Dave Chappelle

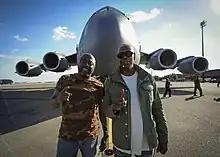
Chappelle (right) and Donnell Rawlings (left) stand in front of a C-17 Globemaster III at Joint Base Charleston, S.C. (2017)

In August 2013, Chappelle returned to full-time touring stand-up, as a headliner, when he was featured during the Oddball Comedy & Curiosity festival. Sponsored by Funny or Die, Chappelle co-headlined with comedy act Flight of the Conchords. During a stop in Hartford, Chappelle walked off the stage due to heckling from the crowd that lasted throughout his entire performance. The heckling was so raucous that it drowned out Chappelle's voice over the P.A. system and included chants of "White Power", a line used in a "Chappelle's Show" episode, that was viewed as wildly uncalled-for and out-of-context by other audience members who later wrote about the event. A few days later, Chappelle stopped in Chicago for a performance. The comedy website ComedyHype.com acquired and released audio of him on stage responding to the heckling. Chappelle referenced the Hartford incident, stating that "young, white, alcoholic[s]" should be blamed for the prior incident, that he hoped North Korea would bomb Hartford, that in the future he would not stop in Hartford for gas, and finally summarizing his feelings on the situation by saying, "Fuck Hartford!" However, in August 2014 Chappelle returned to Hartford for a surprise appearance at the 2014 Oddball Festival and received standing ovations during his set.